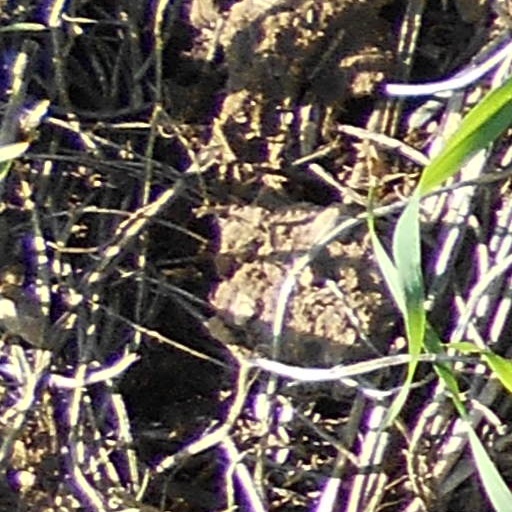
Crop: wheat